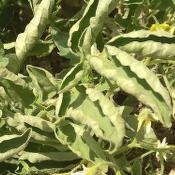
Crop: Tomato
Condition: virosis-d